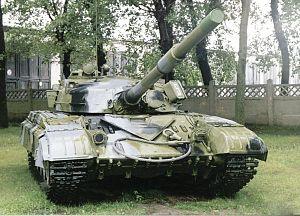
Le char d'assaut soviétique T-64, à sa mise en service à la fin des années 1960, était un concentré de technique et d'innovation ; il fut le premier des chars dits de la troisième génération. Tous les modèles soviétiques postérieurs s'en inspirèrent, comme le T-80. Il provoqua aussi en Occident, par réaction, le renouvellement du parc de blindés, pendant lequel furent conçus des chars comme le Léopard II et le M1 Abrams. Mais paradoxalement, sa complexité fut aussi un échec, car elle rendit nécessaire la production du T-72, pour que l'industrie de l'URSS puisse produire des chars en nombre suffisant. Bien qu'il ne soit plus produit depuis 1987, de nombreux exemplaires sont encore en service, particulièrement en Ukraine et en Russie.